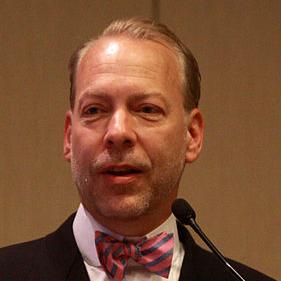
Age: 49